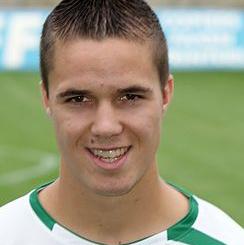
Age: 18